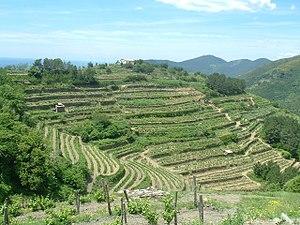
Terrasses à Cinque Terre
Le parc national des Cinque Terre est un parc national italien situé sur une partie de la côte des Cinque Terre de la Riviera du Levant, dans la province de La Spezia, de la région Ligurie. Il comprend une aire marine protégée et regroupe en son sein trois communes Monterosso al mare, Vernazza, Riomaggiore et une partie des communes du Levanto et de la Spezia. Il est institué par décret du Président de la République du 6 octobre 1999.
Le Cinque Terre est un vin blanc d'appellation produit dans la province de La Spezia, en Ligurie. Il est protégé par une DOC depuis 1973 et produit dans les zones côtières de la Cinque Terre. Cette appellation est revendiquée par les cinq villages de Riomaggiore, Manarola, Corniglia, Vernazza, Monterosso al Mare. Outre le Cinque Terre blanc, le même terroir viticole produit quatre autres DOC, le Cinque Terre Costa de Sera, le Cinque Terre Costa de Campu, le Cinque Terre Costa de Posa et le Sciachetrà